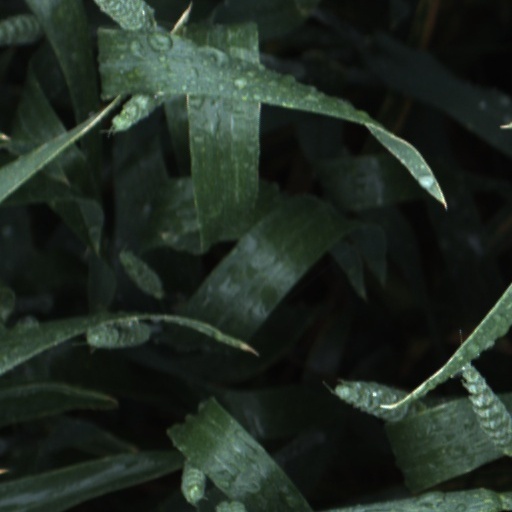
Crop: wheat